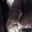
Label: shrew